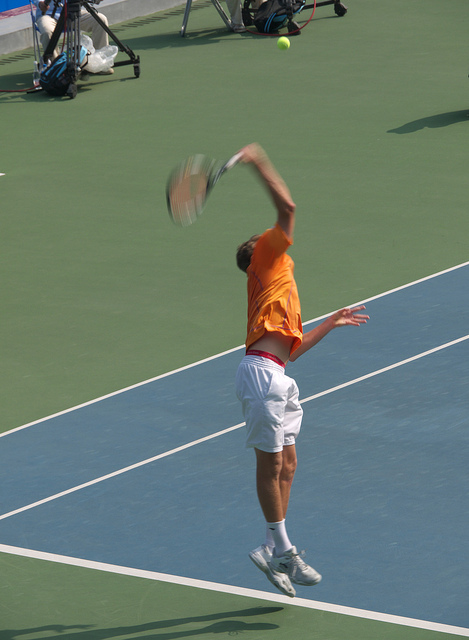
một nam vận động viên tennis đang vung vợt để đánh bóng